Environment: lab
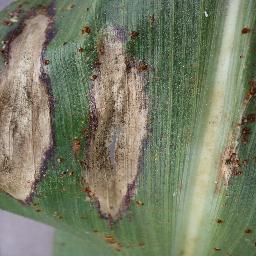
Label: northern_corn_leaf_blight